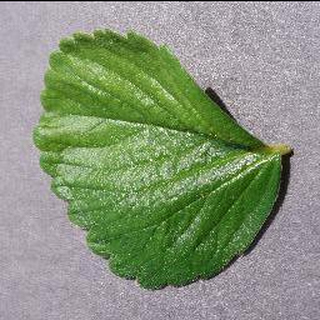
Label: healthy_strawberry